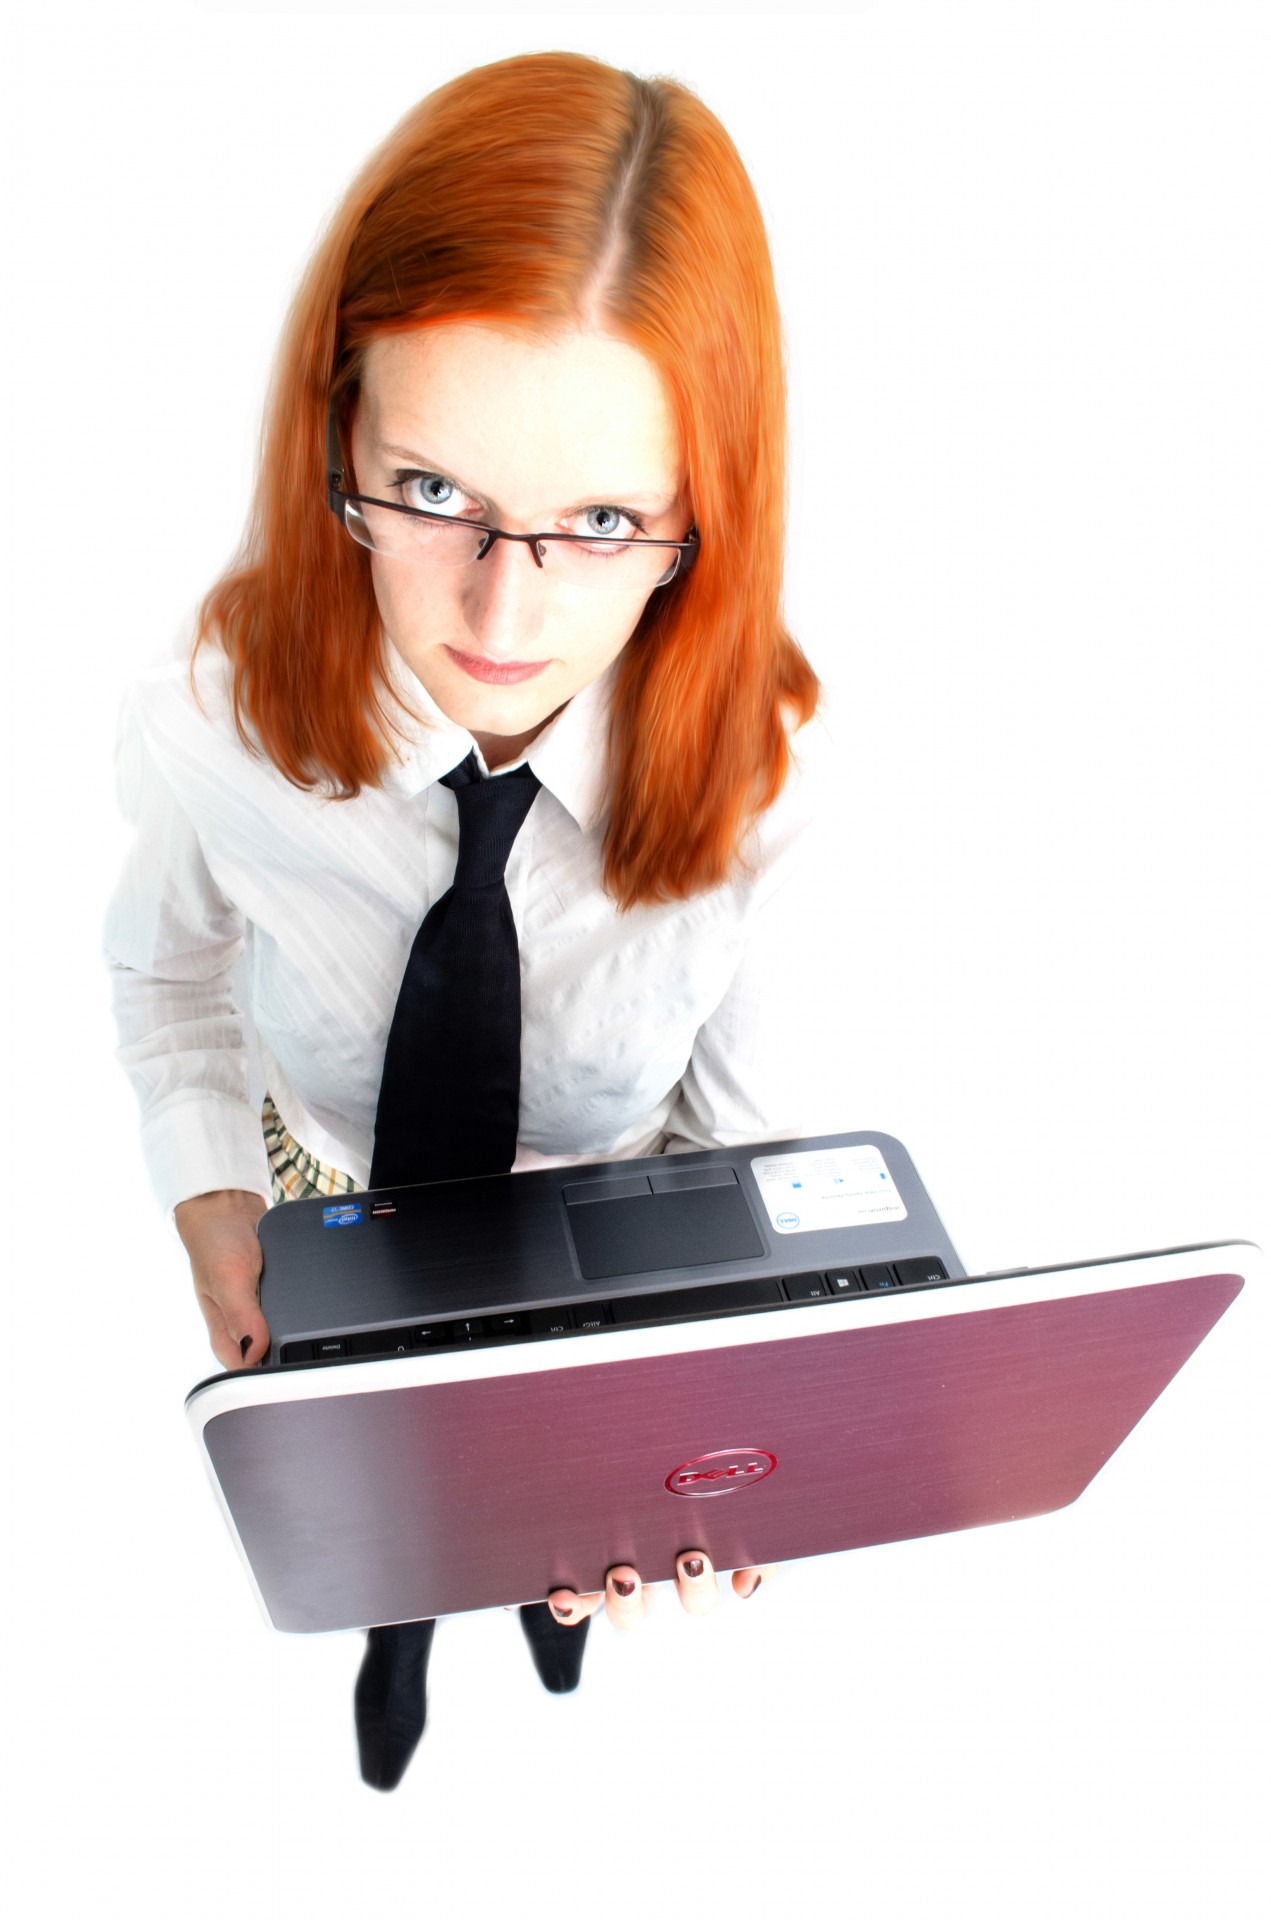
laptop, writing, hand, people, girl, woman, female, finger, sitting, office, professional, business, brand, product, cash, glasses, job, entertainment, hobby, interview, computers, vision care, human positions